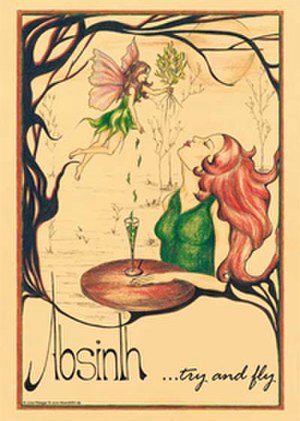
Absint / Fremstilling
Reklamen Absinth… try and fly fra 2003.
Absint er en alkoholisk drik, der var meget udbredt i Frankrig i 1800-tallet.